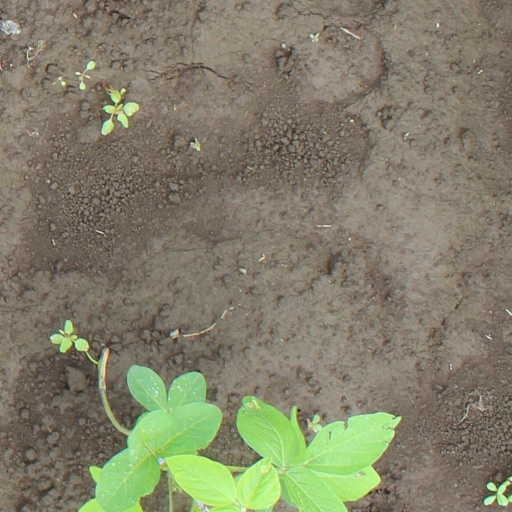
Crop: soybean